Union of Iranian Communists (Sarbedaran)

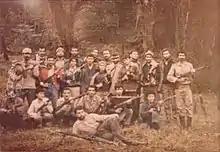
Group of Sarbedaran guerrillas in forest, during the Amol Uprising 1982

1982 was an important year in the history of the UIC(S) and the history of Maoism in Iran in general. In this year the UIC(S) mobilized forces in forests around Amol and launched an armed campaign against the Islamic Republic. It eventually organized an uprising on 25 January 1982. The uprising was eventually a failure and many UIC(S) and Maoist leaders were killed.